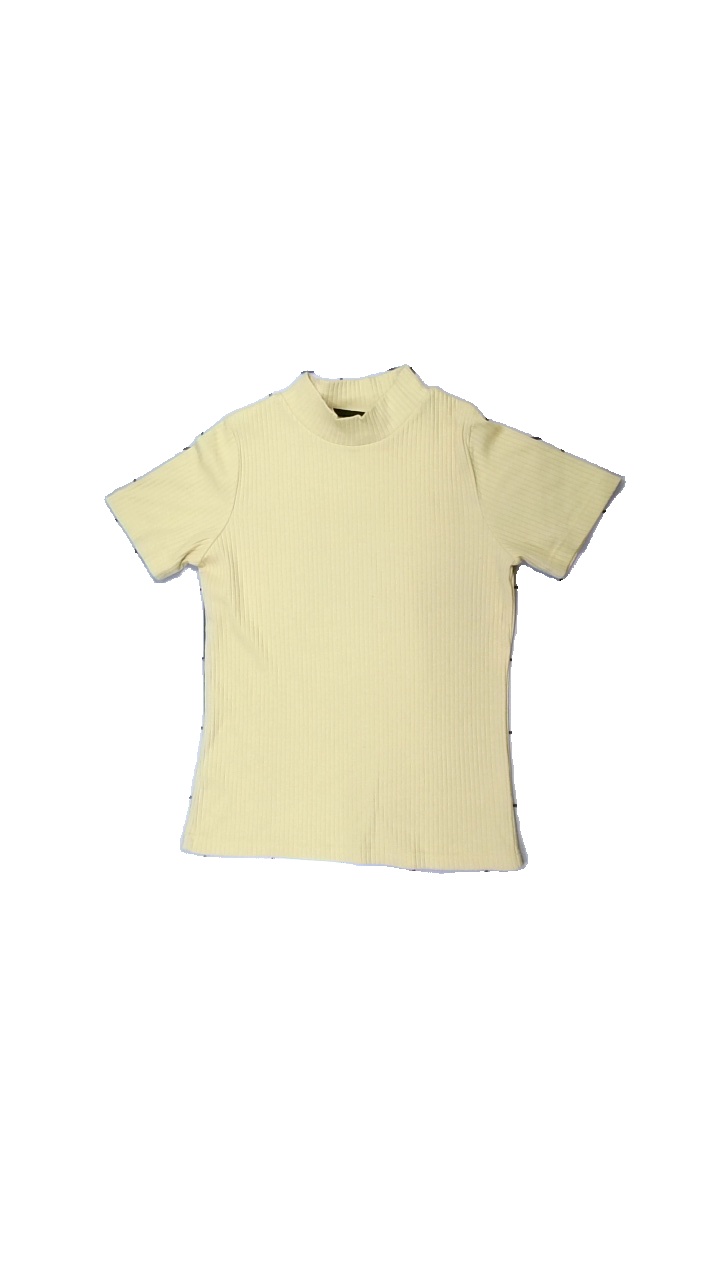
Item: T-shirt (Ladies)
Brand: Isolde
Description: ribbad t-shirt med hög hals
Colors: Yellow
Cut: Turtle neck
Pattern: Other
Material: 61% polyester 39% bomull
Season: All
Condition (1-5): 4
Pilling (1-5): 4
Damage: liten smuts fläck
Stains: Minor
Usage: Reuse
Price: <50